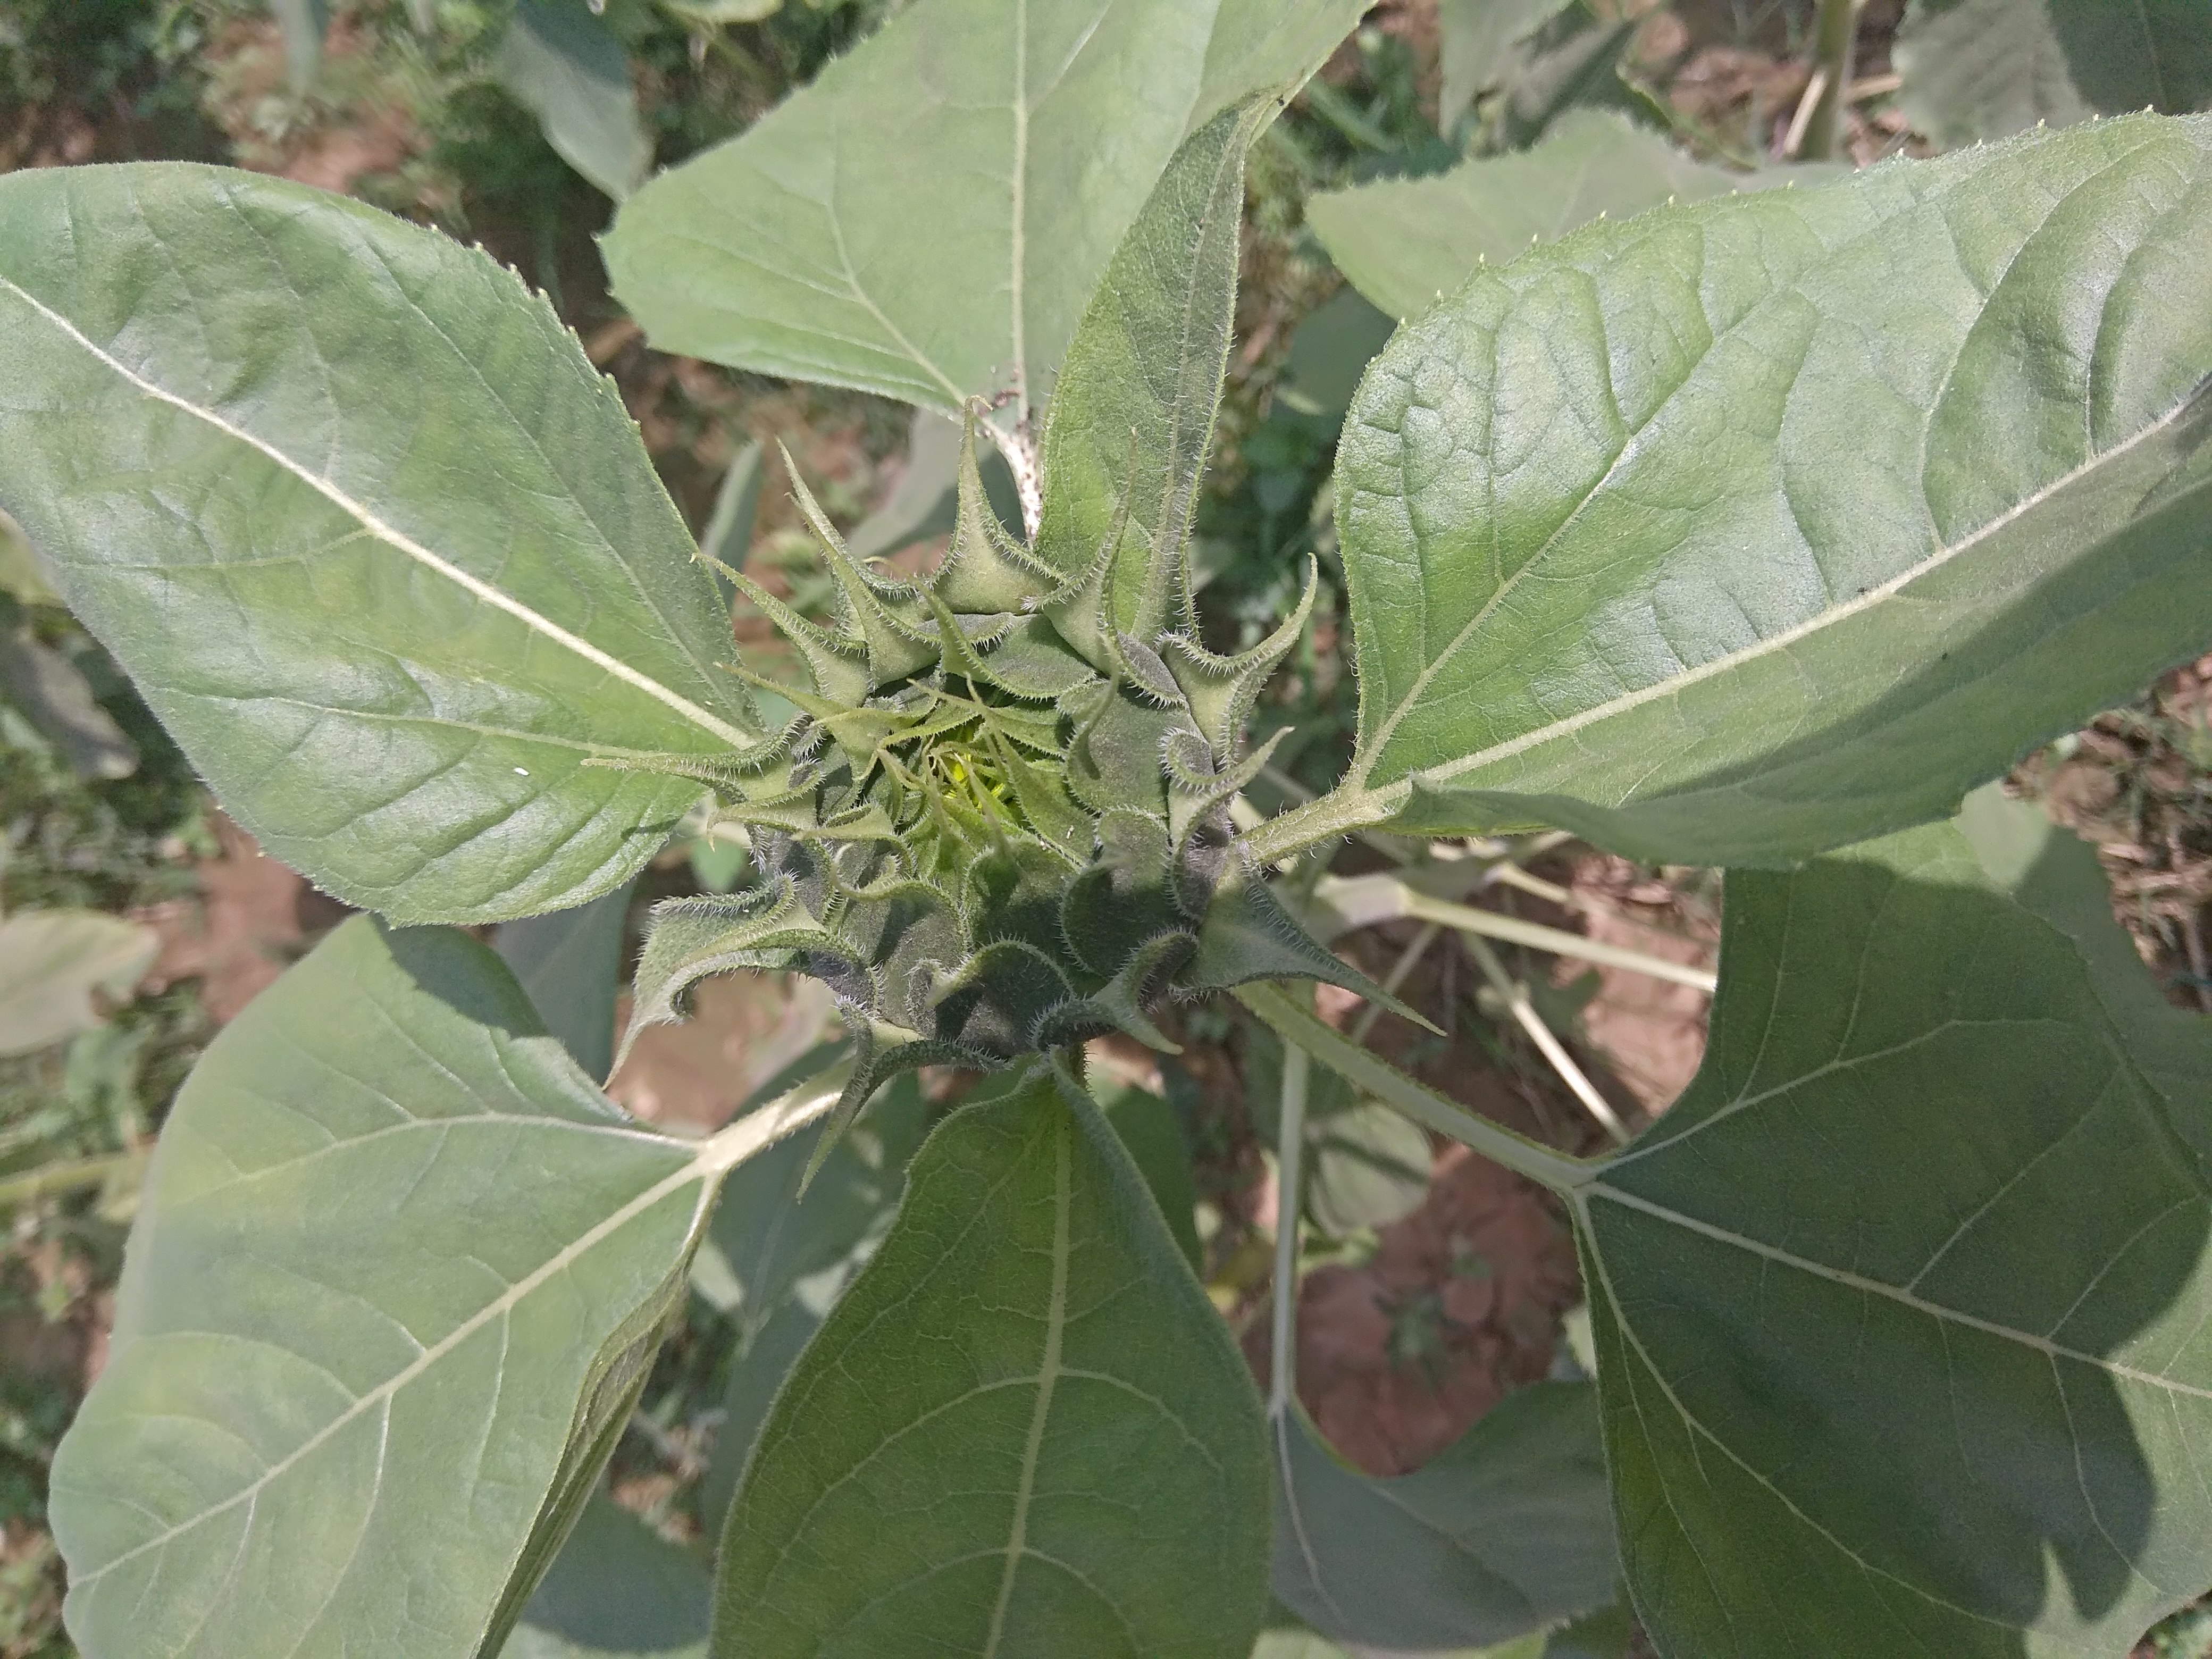
Label: Fresh_leaf